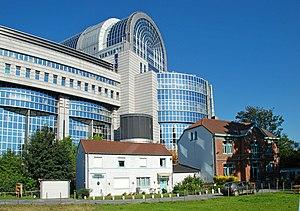
Belgique - Bruxelles - Parlement européen - arrière du bâtiment Paul-Henri Spaak (Architecture postmoderne en Belgique - Atelier d'architecture de Genval - 1987-2004)
L'espace Léopold du Parlement européen est un complexe de bâtiments parlementaires de Bruxelles abritant entre autres, un hémicycle destiné aux travaux du Parlement qui est l'unique chambre parlementaire de l'Union européenne dont le siège d'origine se trouve à Strasbourg. Ce siège bruxellois est situé à moins d'un kilomètre des institutions européennes, la Commission européenne en son siège du Berlaymont et le Conseil des ministres au Juste Lipse.
En Belgique, le postmodernisme en architecture apparaît dès la fin des années 1970, en réaction à l'architecture moderniste et fonctionnaliste, avec la construction de l'immeuble « Stéphanie 1 » par l'Atelier d'architecture de Genval, fondé par André Jacqmain.
Paul-Henri Spaak, né à Schaerbeek le 25 janvier 1899 et mort à Braine-l'Alleud le 31 juillet 1972, est un homme d'État belge. Il est considéré comme l'un des Pères de l'Europe.